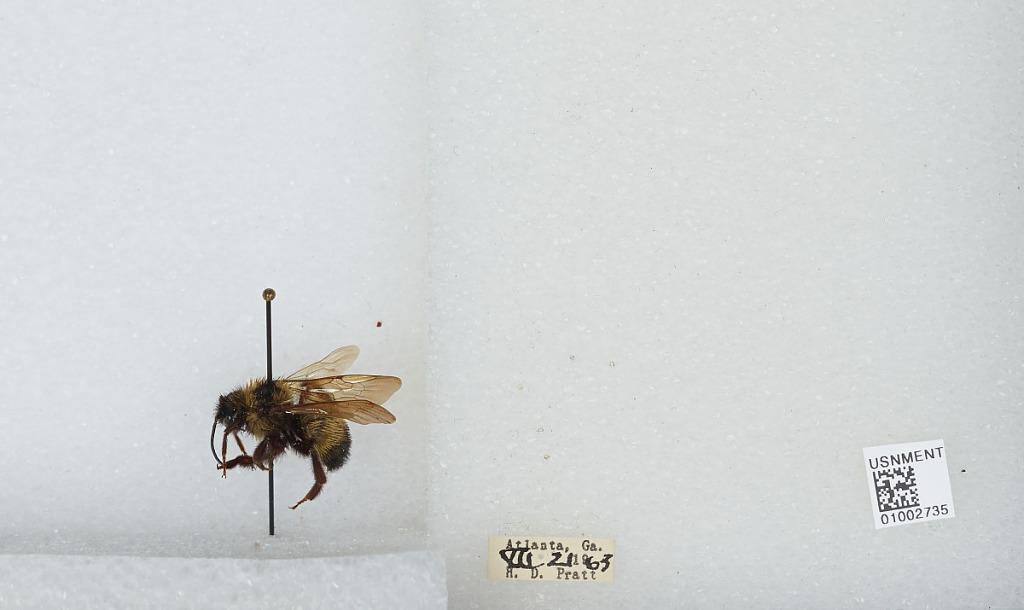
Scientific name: Bombus (Psithyrus) citrinus (Smith)
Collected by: H. Pratt
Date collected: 1963-7-21
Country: United States
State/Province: Georgia
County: Fulton
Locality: Atlanta
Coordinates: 33.755, -84.39